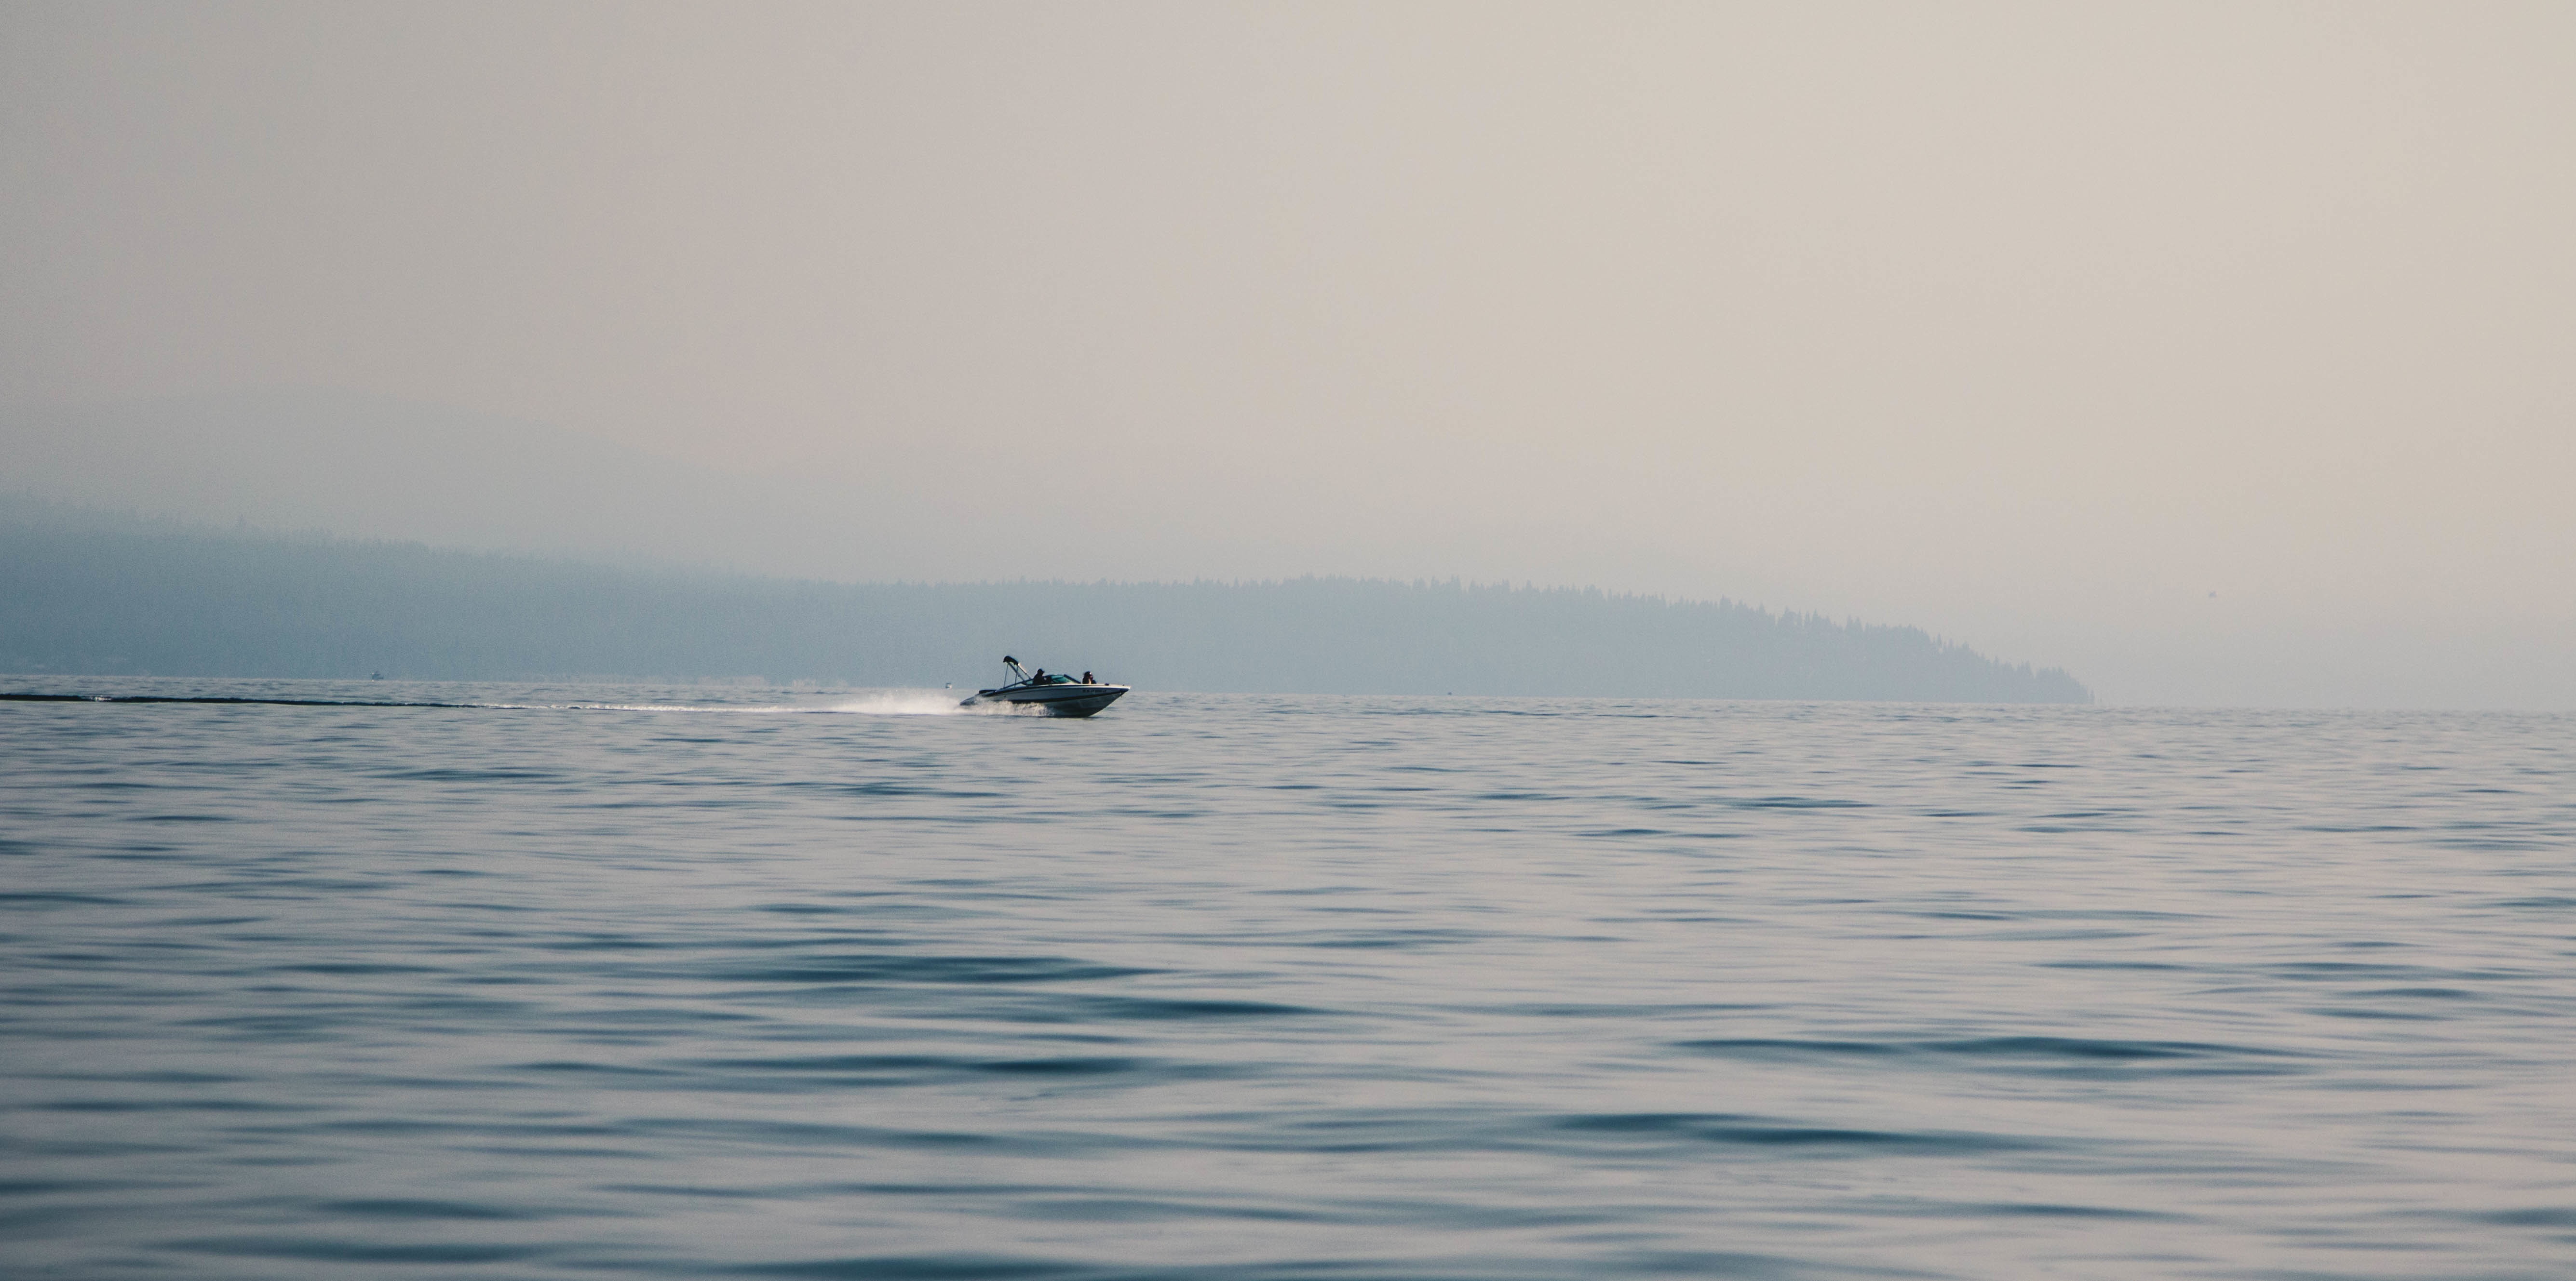
sea, coast, ocean, horizon, boat, wave, lake, vehicle, bay, kayak, sports equipment, boating, marine mammal, atmospheric phenomenon